Muradie Mosque

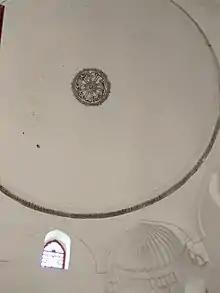
Interior view of dome

The structure consists of the main building and the minaret. The former is about 10 to 11 square meters while the minaret has a length of 18 metres. The portico "(hajati)" has not been rebuilt until today. The mosque has a dome with a supporting polygon raised base, arched windows and classical triangular forms topping the side walls. The brick work of the Muradie mosque has layers with two different brick colors. There is also a contrast between the texture, quality, color, as well as size and sequence of the bricks used to build the Islamic prayer hall compared with the larger white chiseled stones used to build the minaret.